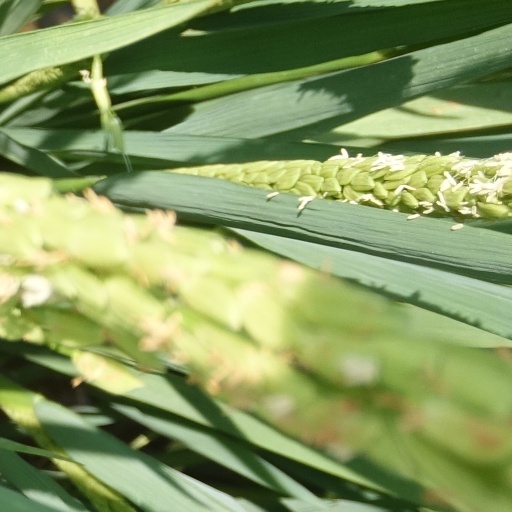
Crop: rice